Shimshon Dovid Pincus

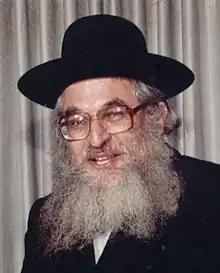
Shimshon Dovid Pincus

Rabbi Shimshon Dovid Pincus (August 1944 – April 12, 2001) was an Israeli Haredi Rabbi of American origin, who served in Ofakim.